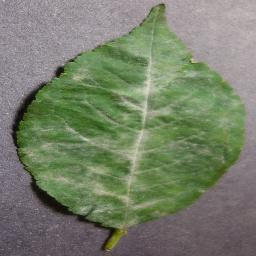
Label: Cherry___Powdery_mildew